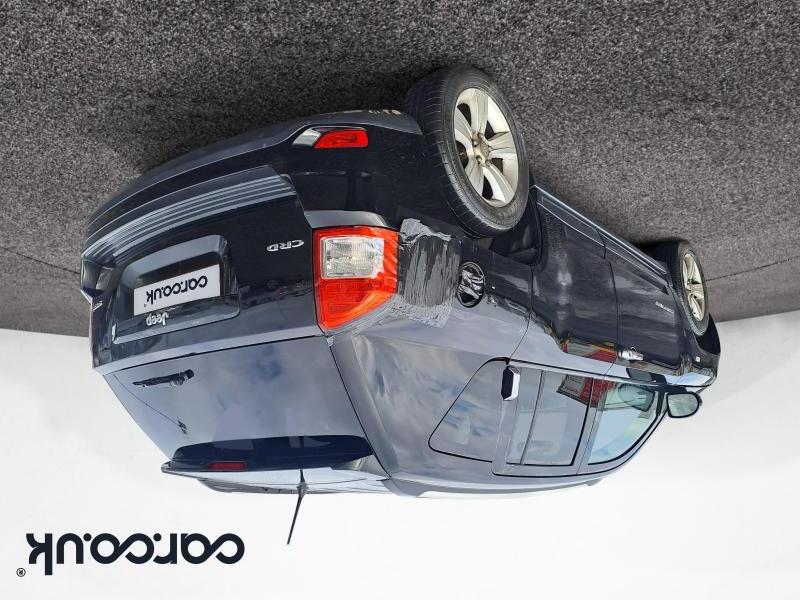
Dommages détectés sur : porte arrière gauche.
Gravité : mineur